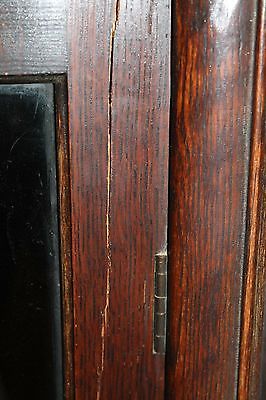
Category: cabinet